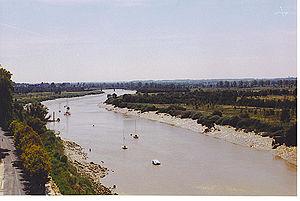
La Charente-Maritime est située au cœur du littoral atlantique de la France, appartenant entièrement au Bassin aquitain dont le département forme l'extrémité septentrionale.